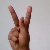
The image shows a hand gesture representing the letter 'K' in Indian Sign Language.